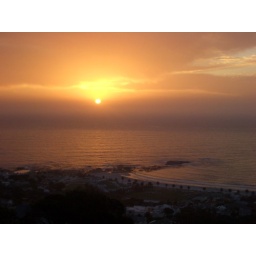
We stayed in a cute apartment a block off the beach (right behind the palm trees.)